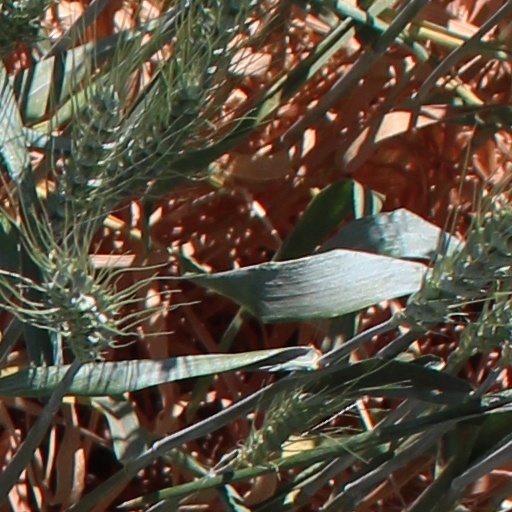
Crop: wheat